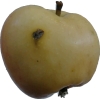
Label: Apple 14